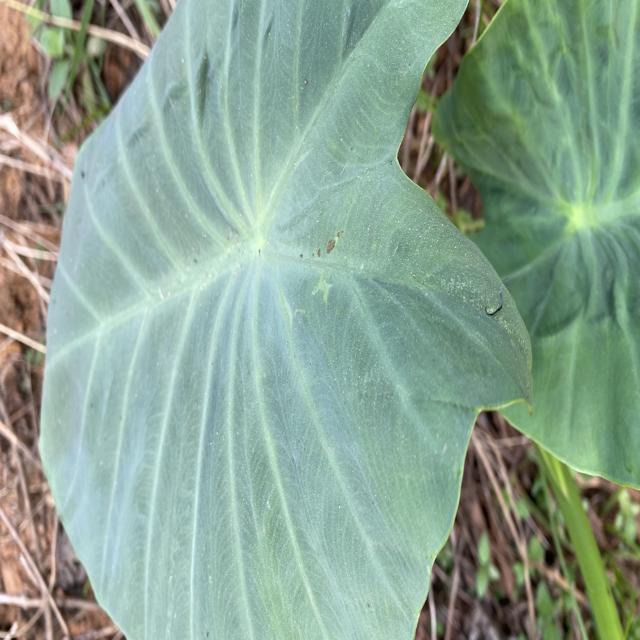
Label: Early_Blight